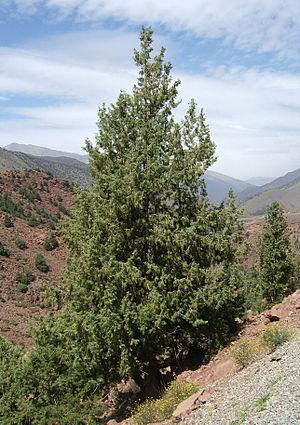
Le cyprès du Maroc, ou cyprès de l'Atlas, est un arbre de la famille des Cupressaceae, originaire du Maroc.